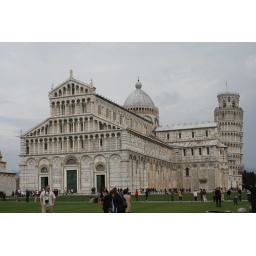
piazza de miracoli in pisa - home of the famous &amp;quot;leaning tower&amp;quot; and boy is it leaning!